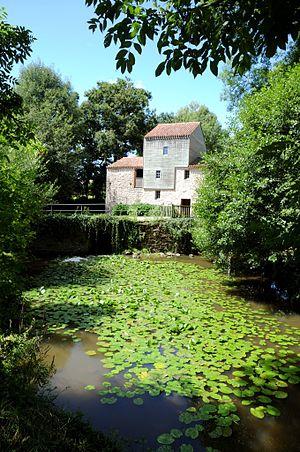
L'Yon et le Moulin de Rambourg - Photo
Nesmy est une commune française située dans le département de la Vendée en région Pays de la Loire.